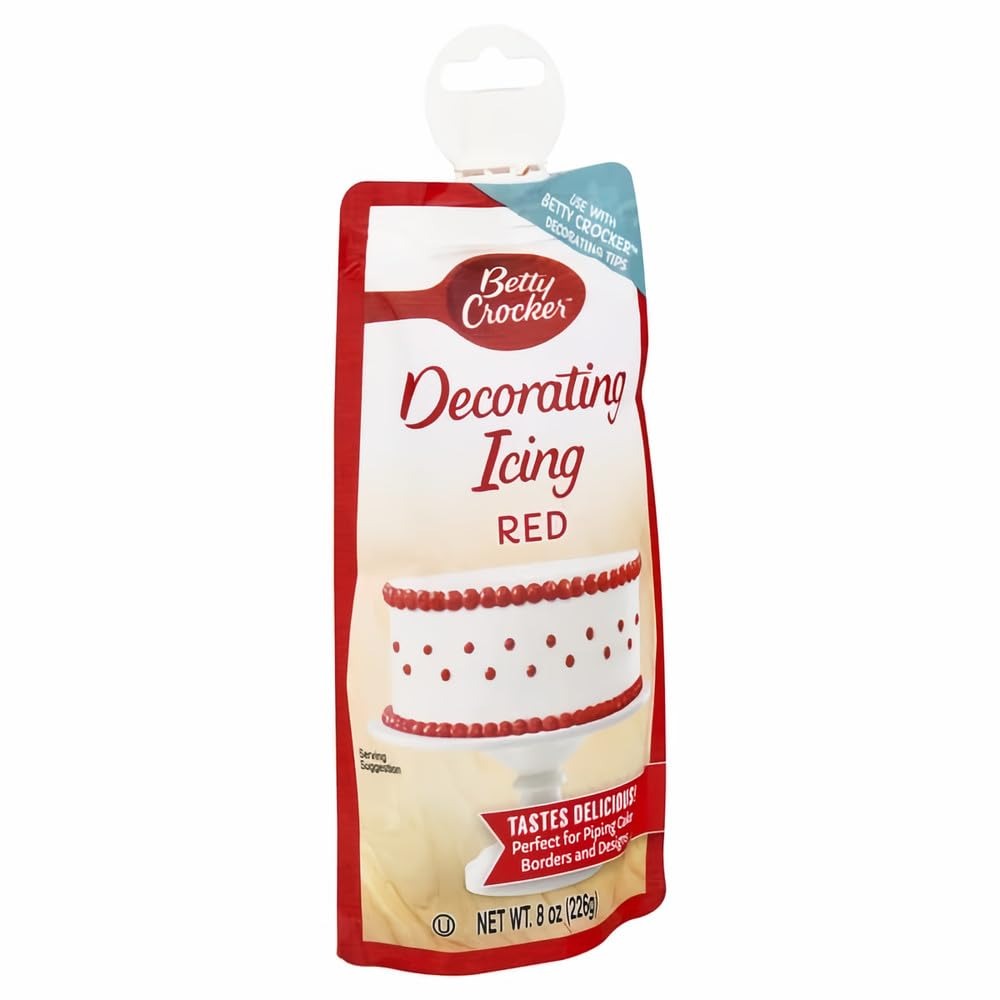
Item Name: Betty Crocker Decorating Icing Red 8 oz (Pack of 2)
Bullet Point 1: Easy-to-use pouch for convenient decorating
Bullet Point 2: Versatile decorating tips for creating a variety of designs
Bullet Point 3: Deliciously sweet flavor enhances cakes and cupcakes
Bullet Point 4: Vibrant red color perfect for festive occasions
Bullet Point 5: Trusted Betty Crocker quality ensures consistent results
Bullet Point 6: Nutritional information available for mindful consumption
Product Description: Betty Crocker Decorating Icing, in an easy to use pouch, is a delicious way to make beautiful cakes and cupcakes. You can use different decorating tips to create a variety of decorations on your desserts. From full coverage swirls to stars and rosettes, Betty Crocker Decorating icing can make desserts beautiful. (Pack of 2)
Value: 8.0
Unit: Fl Oz

Price: 20.89